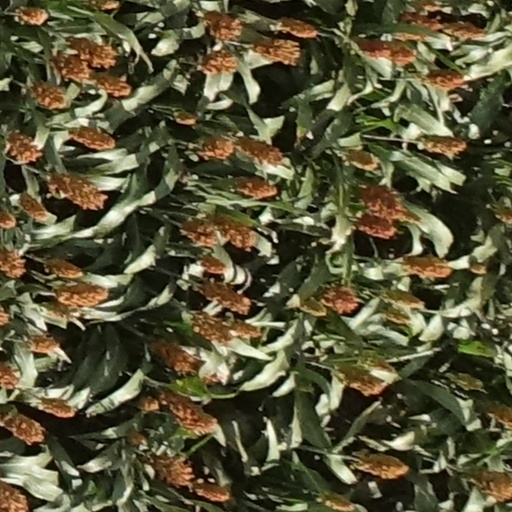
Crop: sorghum